Avel Yenukidze

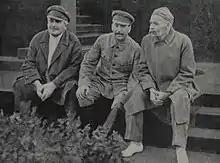
Yenukidze, Joseph Stalin and Maxim Gorky in Red Square in 1931

Avel Safronovich Yenukidze ("Abel Enukidze", ; ; – 30 October 1937) was a prominent Georgian Old Bolshevik and, at one point, a member of the Central Committee of the All-Union Communist Party (b) in Moscow. In 1932, along with Mikhail Kalinin and Vyacheslav Molotov, Yenukidze cosigned the infamous "Law of Spikelets". In 1918 to 1935 Yenukidze served as the Secretary of the All-Russian Central Executive Committee and the Central Executive Committee of the Soviet Union.